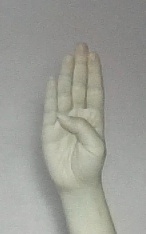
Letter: kaaf